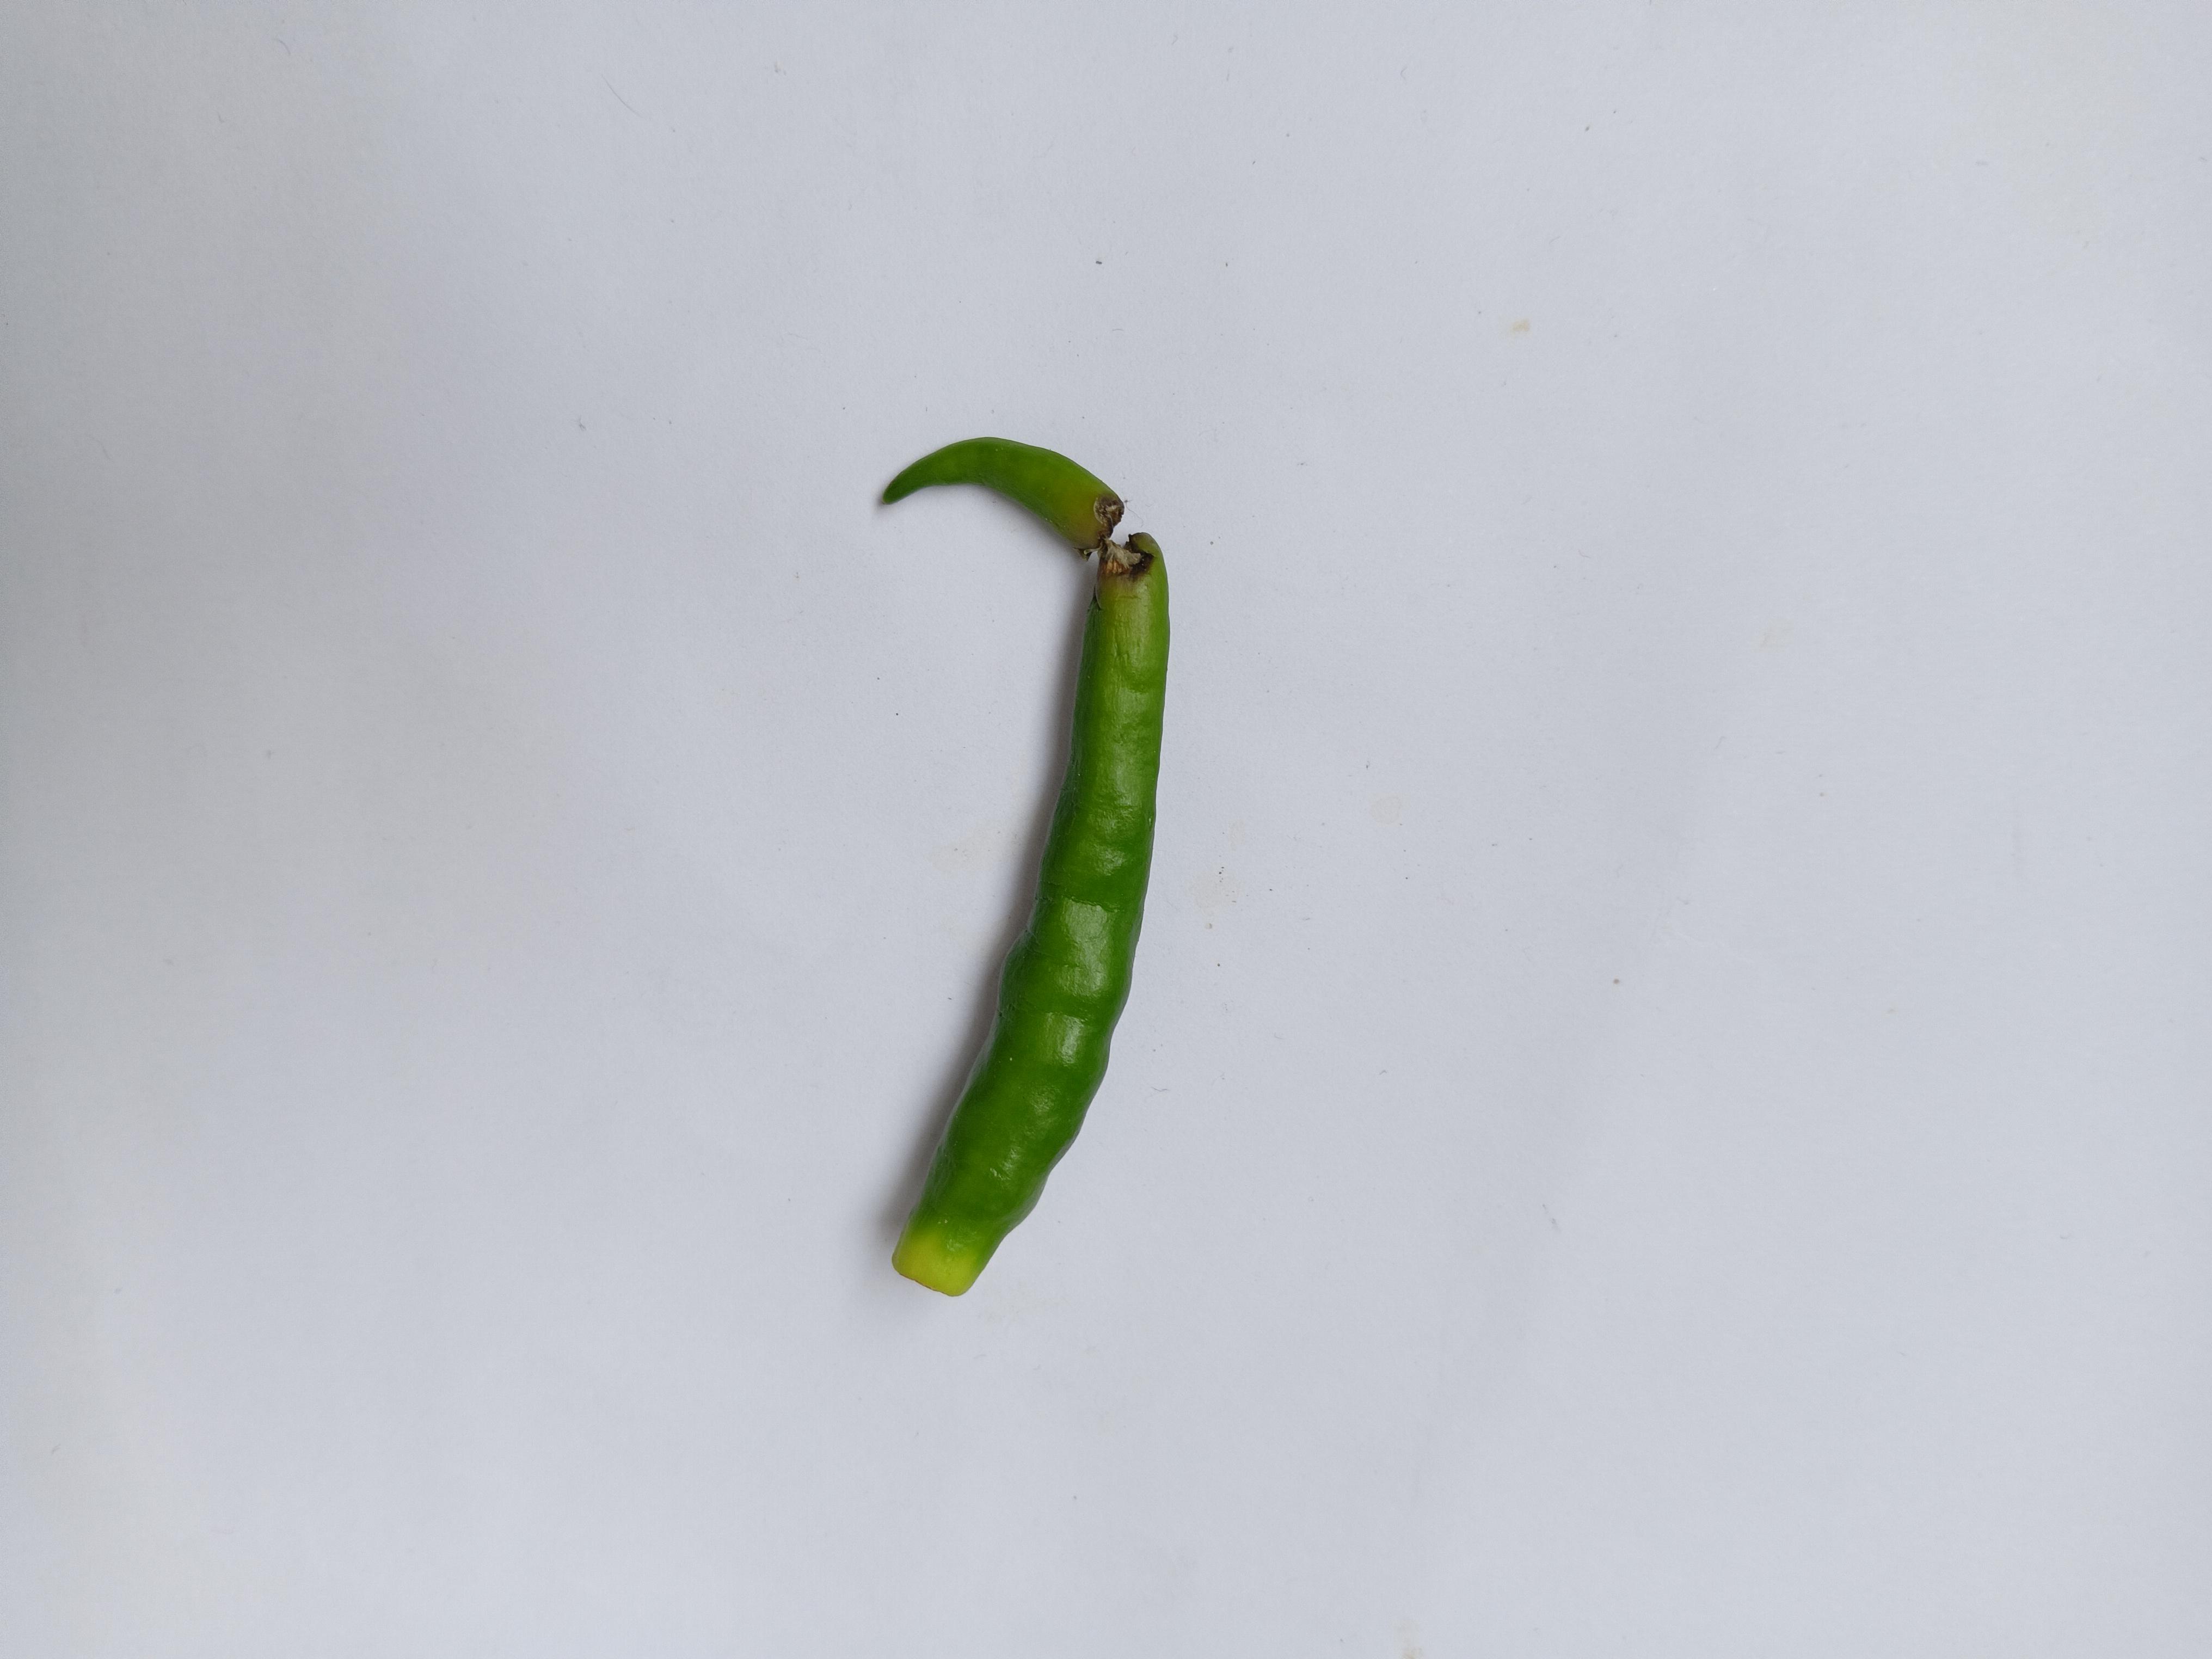
Label: Green Chili